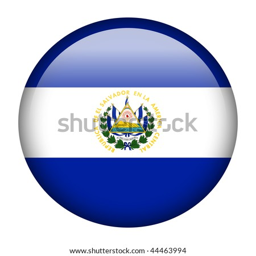
flag button series of all sovereign countries